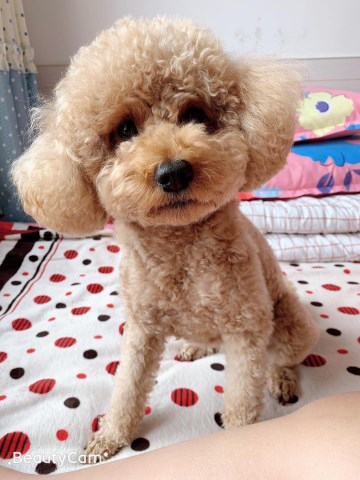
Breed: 7449-n000128-teddy